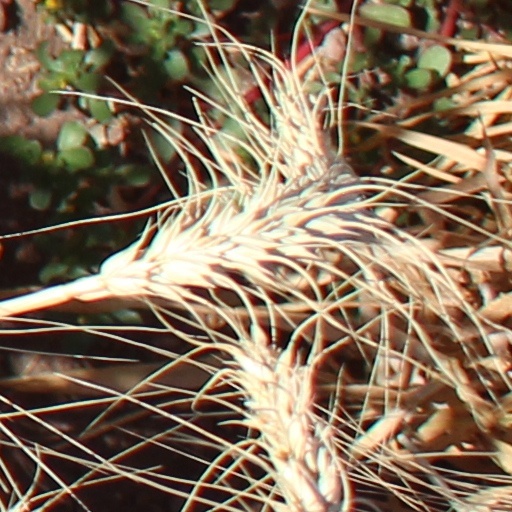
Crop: wheat